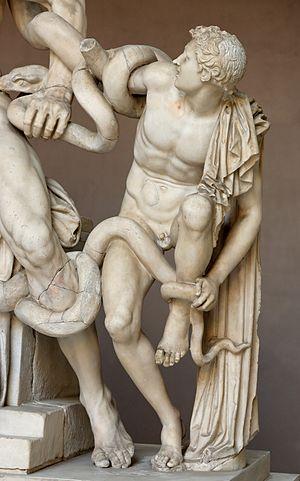
Le groupe du Laocoon est une copie romaine en marbre d'une sculpture grecque antique en bronze représentant le prêtre troyen Laocoon et ses deux fils attaqués par des serpents.
Le pénis humain, ou la verge, est l’organe masculin de miction et de copulation chez l'Homo sapiens. Il appartient à l'appareil urinaire et à l’appareil reproducteur masculin.